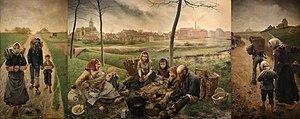
Les marchands de craie - Léon Frédéric - Musées Royaux des Beaux-arts - Bruxelles. (La finesse de la peinture ne peut être rendue en photo dans le cadre de l'éclairage du musée.)
Léon Frédéric, né le 26 août 1856 à Bruxelles et mort le 25 janvier 1940 à Schaerbeek, est un peintre belge.